Dorval

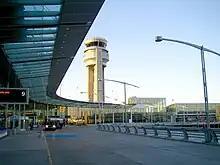
Montréal-Pierre Elliott Trudeau International Airport

Most of Montreal's principal airport, Pierre Elliott Trudeau International Airport (previously known as "Dorval Airport"), is in Dorval. Originally a military airfield used mainly to refuel new fighters and bombers being flown to Great Britain during the Second World War, Trudeau Airport today serves over 18 million passengers annually.